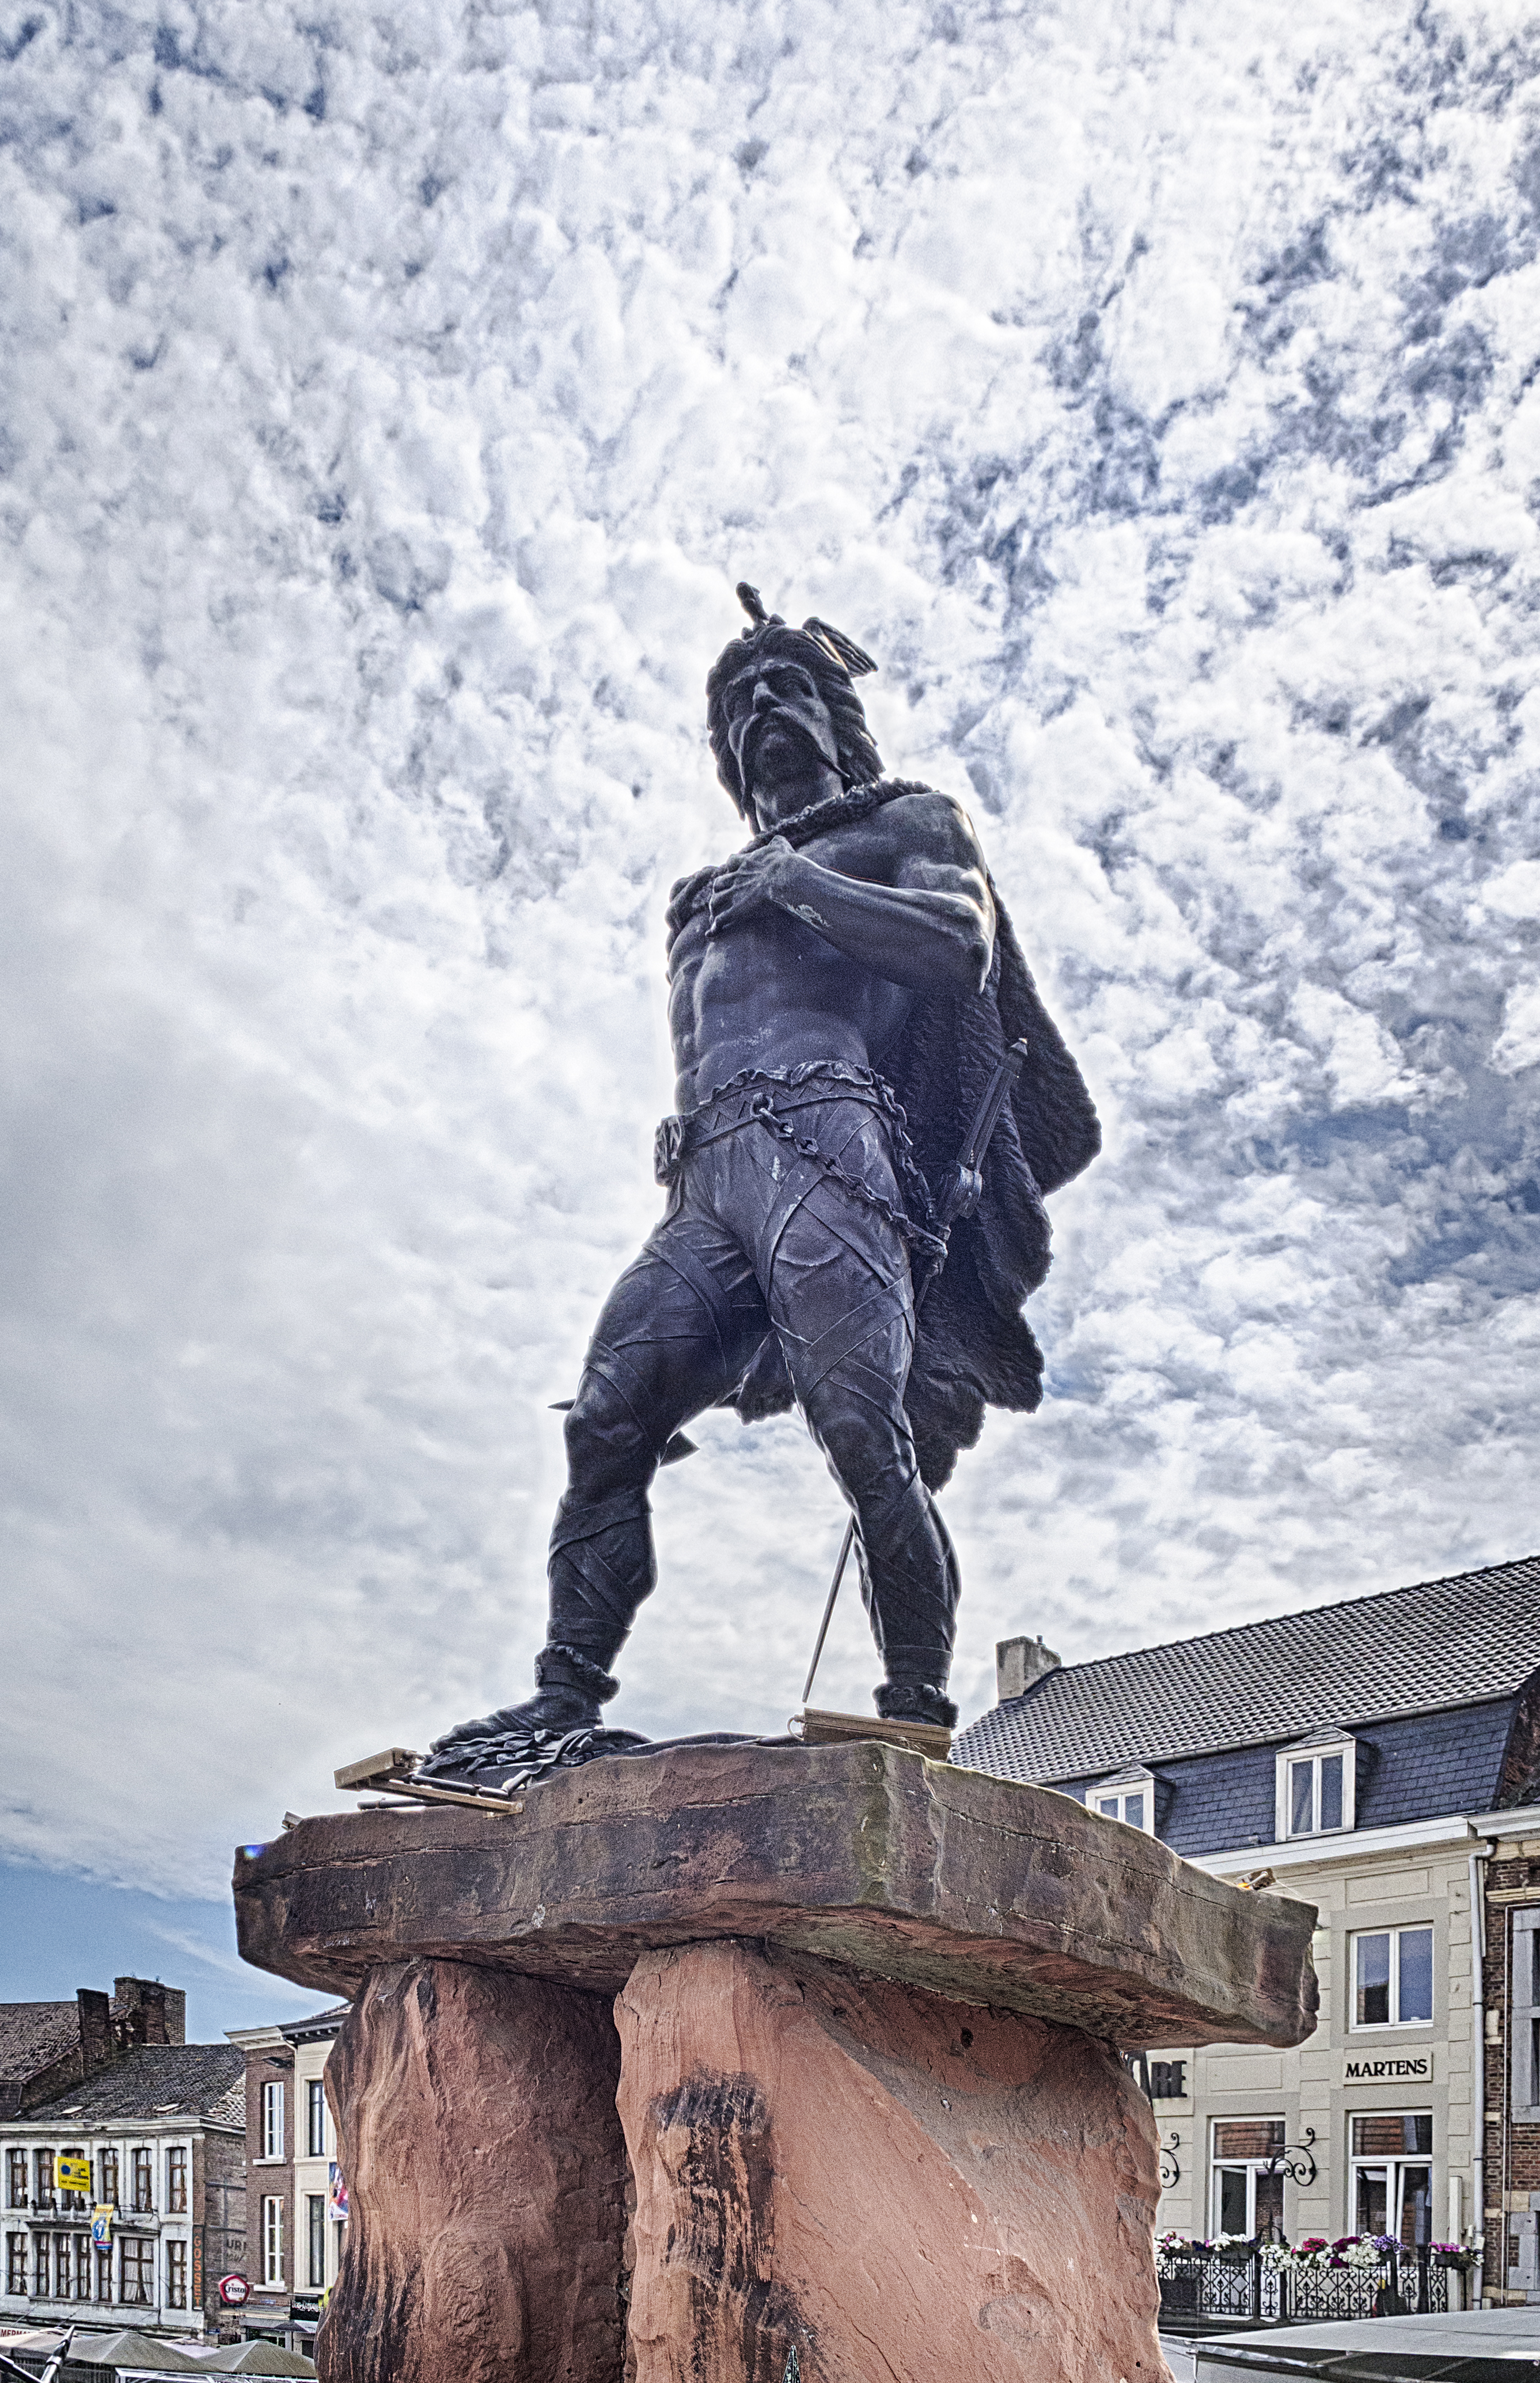
snow, winter, sky, monument, statue, sculpture, hdr, art, clouds, em5, olympus, omd, ambiorix, tongeren, eburones, cativolcus, caesar, galliabelgica, princeofeburones, 1866